Which point is corresponding to the reference point?
Reference image:
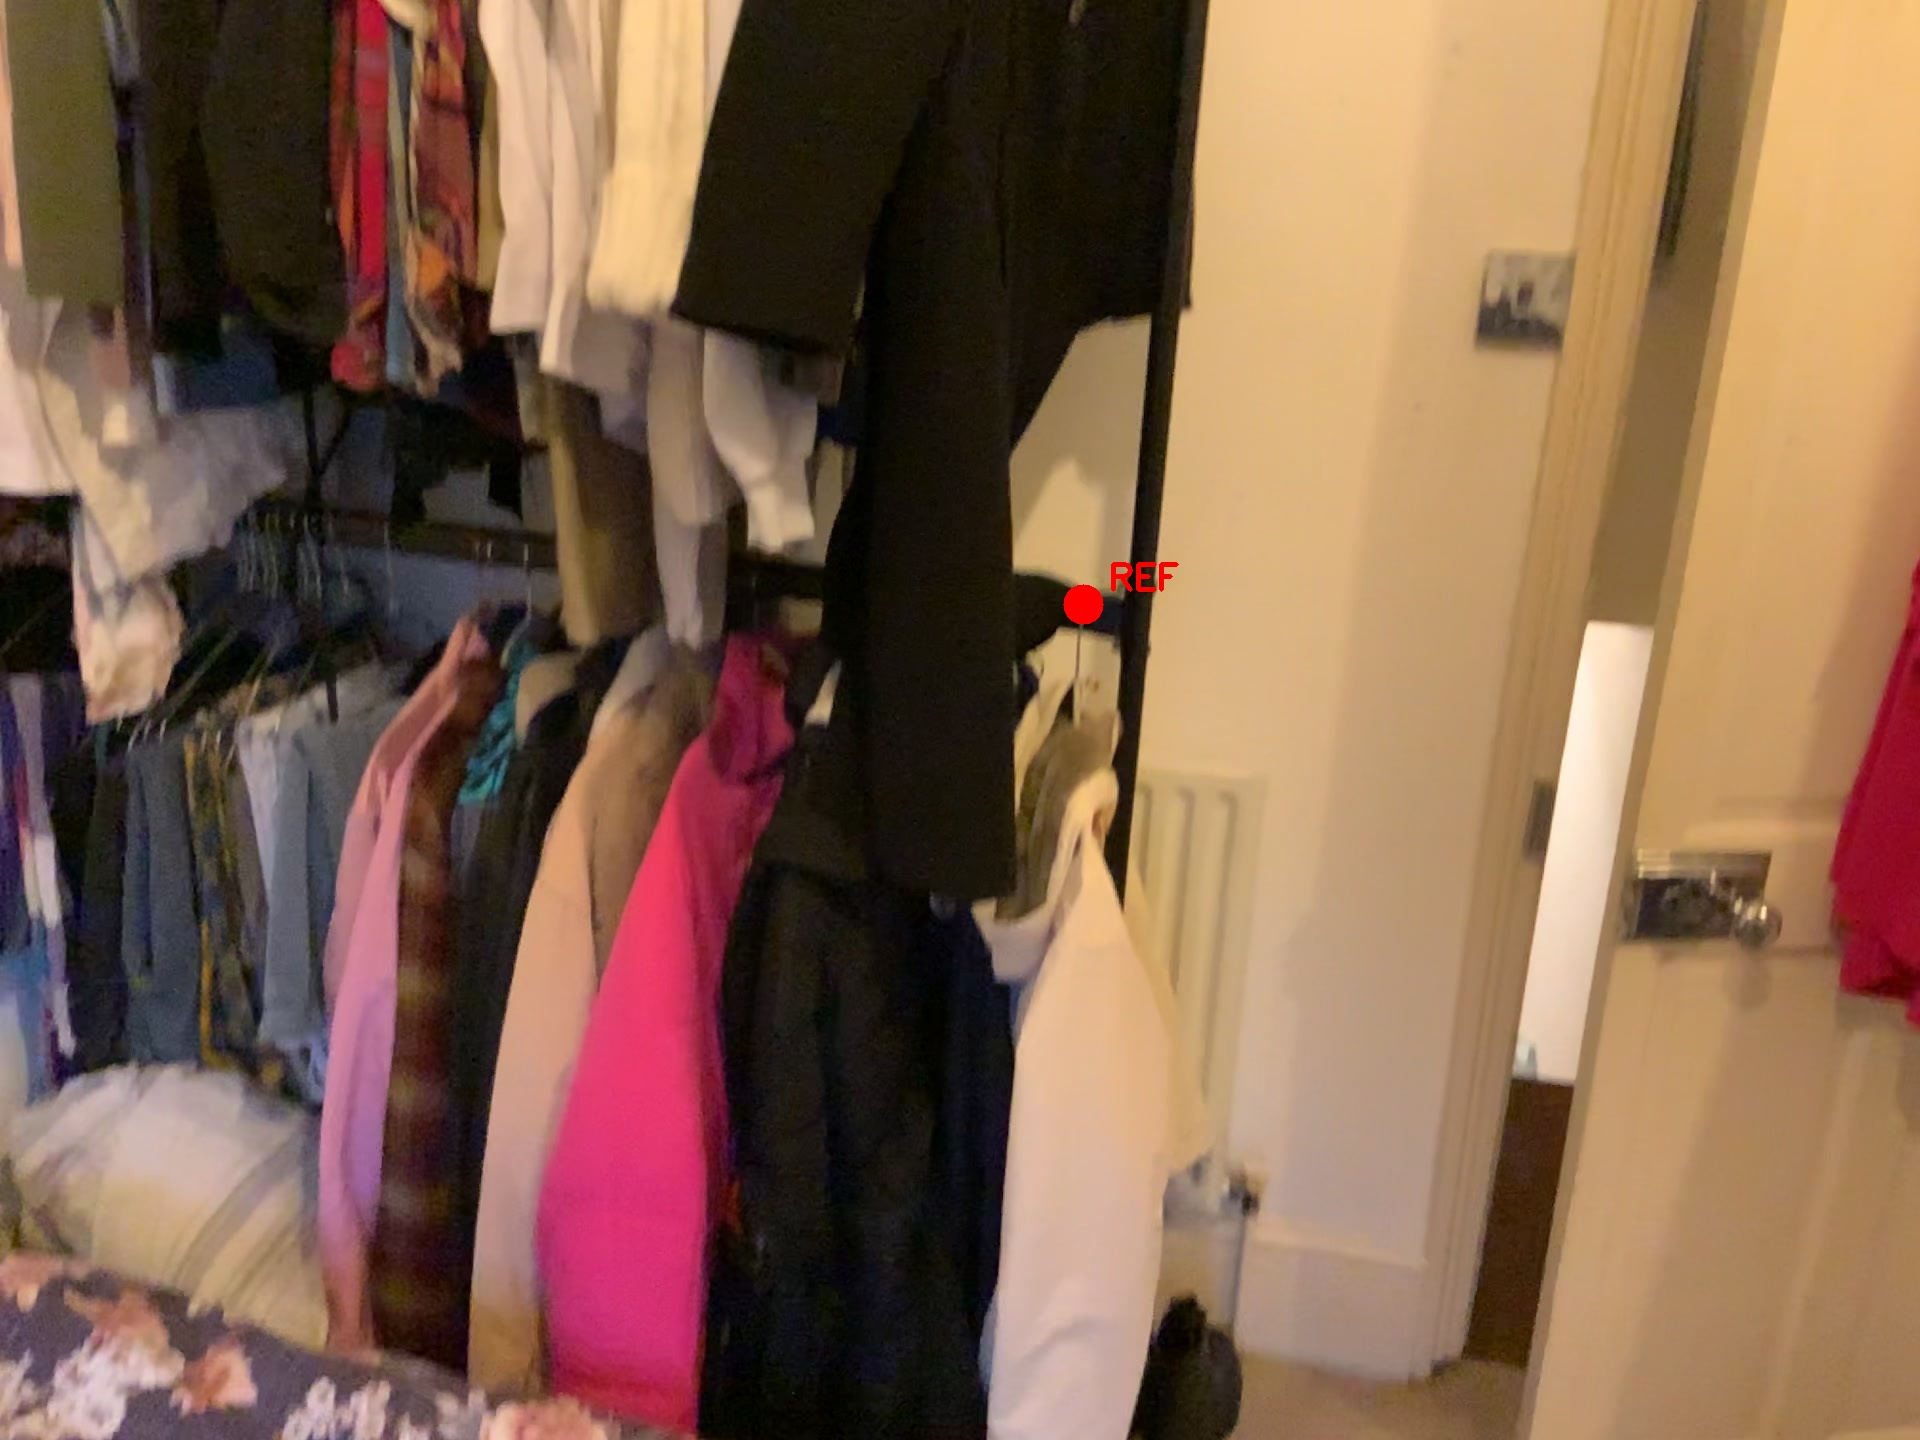
Option image:
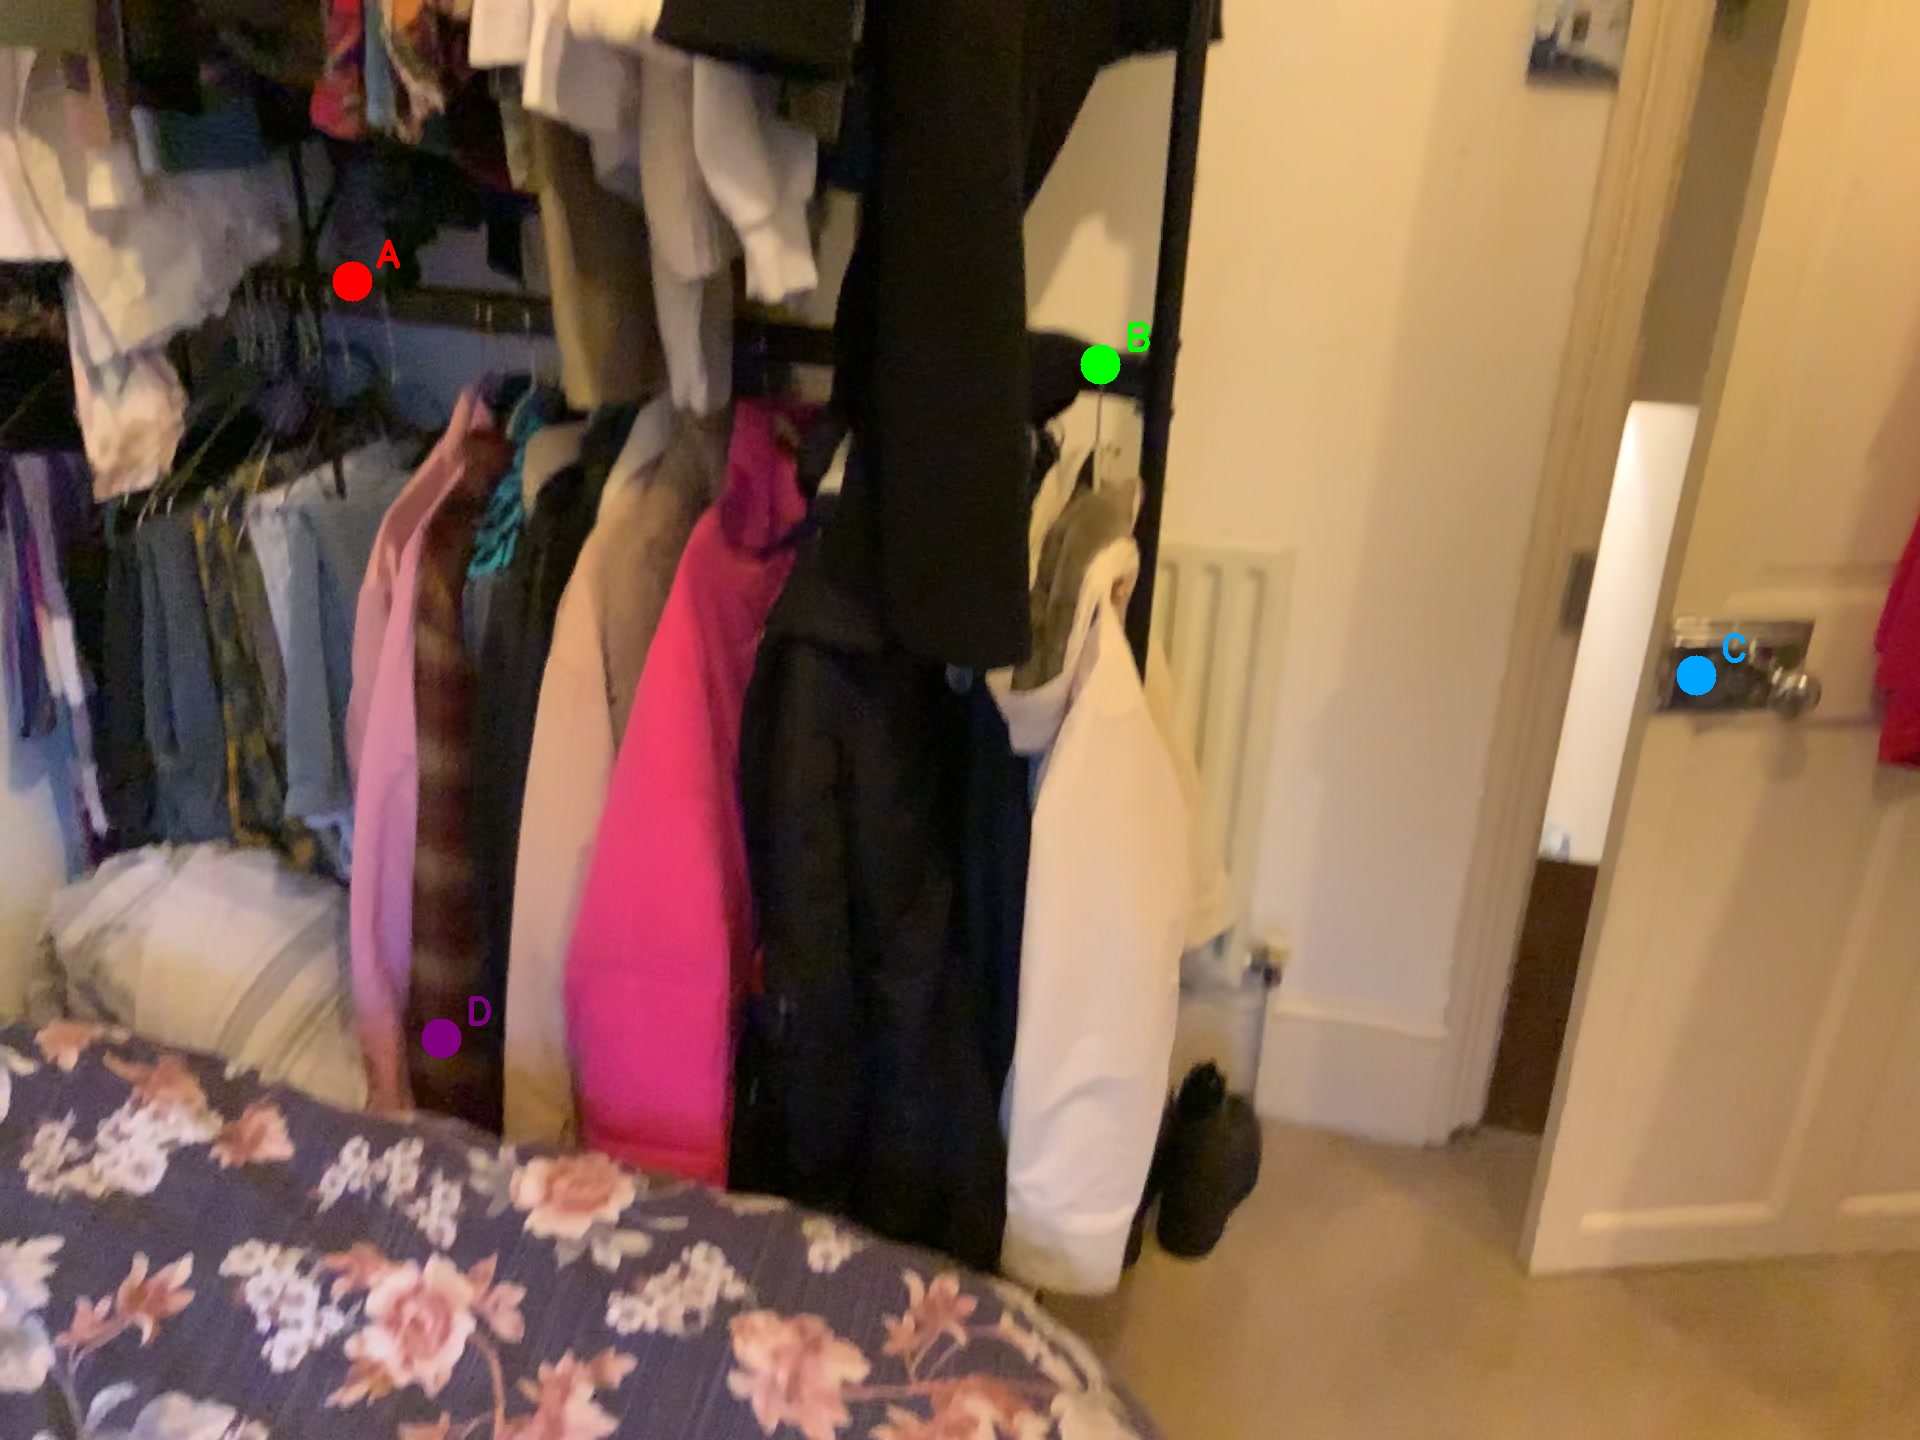
Choices:
Point A
Point B
Point C
Point D
Answer: (B)